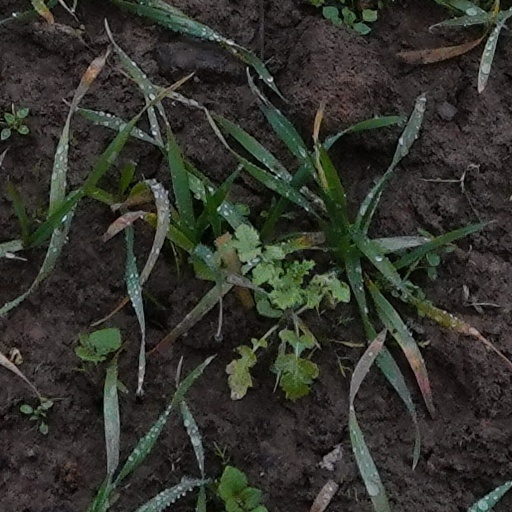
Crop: wheat